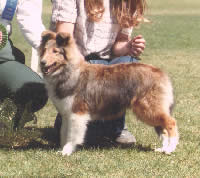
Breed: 274-n000110-Shetland_sheepdog